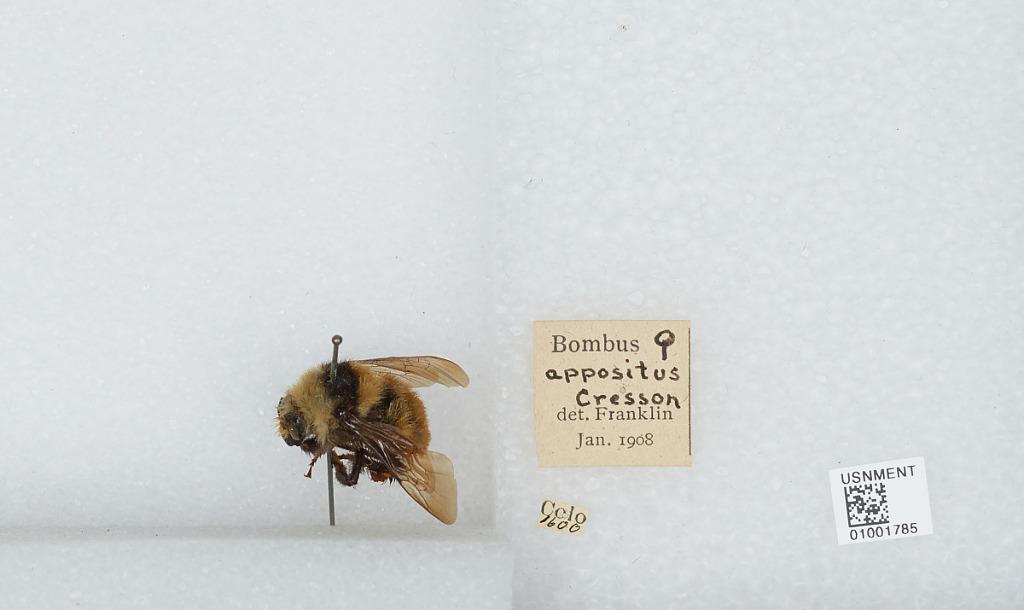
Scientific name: Bombus (Subterraneobombus) appositus Cresson
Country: United States
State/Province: Colorado
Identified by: Franklin